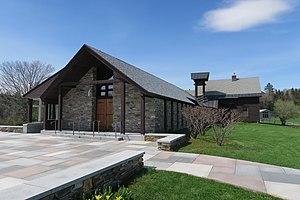
Le prieuré de Weston est un monastère bénédictin extra congregationes, dépendant directement de la confédération bénédictine. Il se trouve aux États-Unis, à Weston dans l'État du Vermont. Il comprend actuellement quinze moines.